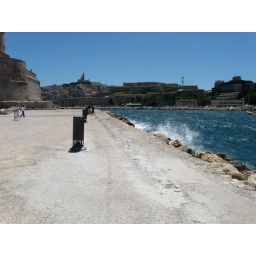
We ended our trip under the blue skies and blue water of the Mediterranean in the port city of Marseille.